Pietro De Vico

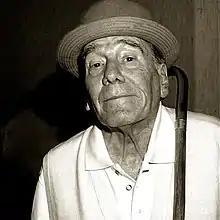

Pietro De Vico (1 February 1911 – 10 December 1999) was an Italian film actor. He appeared in 70 films between 1948 and 1991. He was married, from 1937 until his death in 1999, to actress Anna Campori.